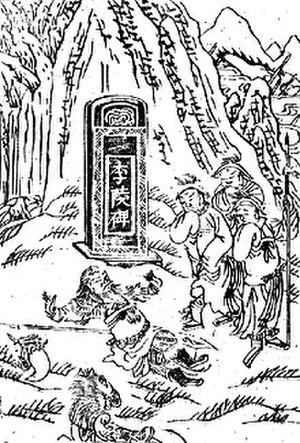
Les Généraux de la famille Yang constituent un ensemble de folklore, pièces et romans détaillant les exploits militaires de la famille Yang sur plusieurs générations dans la Chine ancienne, durant les premières années de la dynastie des Song du Nord. Ces histoires narrent la loyauté inflexible et la bravoure remarquable des Yang, ainsi que la manière dont les Yang ont défait avec succès les invasions aux frontières de l'empire Song. Alors que certains généraux de la famille Yang apparaissent dans des textes historiques tels que le Song Shi, la plupart des récits populaires ont largement dévié de la réalité décrite dans les archives historiques.